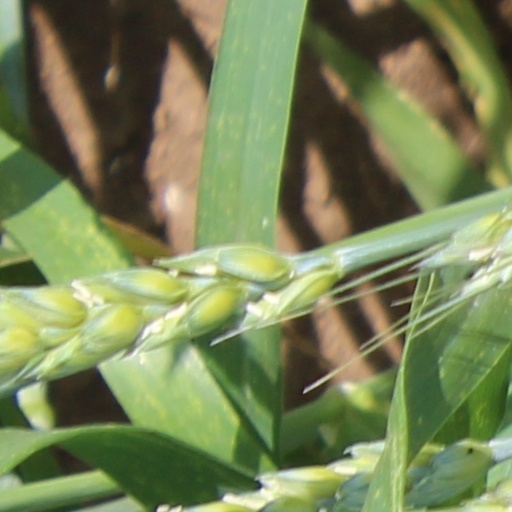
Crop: wheat